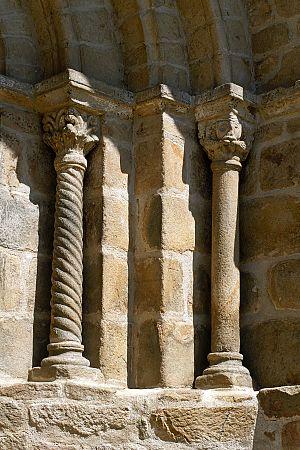
Dore-l'Eglise
L'arc à voussure polylobée est une variante de l'arc polylobé apparue au XIIᵉ siècle dans l'architecture romane française, où les lobes ornent non pas l'intrados mais la voussure de l'arc.
L'église Saint-Blaise est une église de style roman auvergnat située à Dore-l'Église dans le département français du Puy-de-Dôme en région Auvergne-Rhône-Alpes.